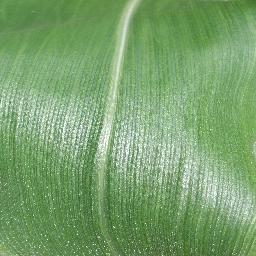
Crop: corn
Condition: (maize)_healthy